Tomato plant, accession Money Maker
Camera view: horizontal (90 deg, fisheye); turntable rotation: 180 degrees
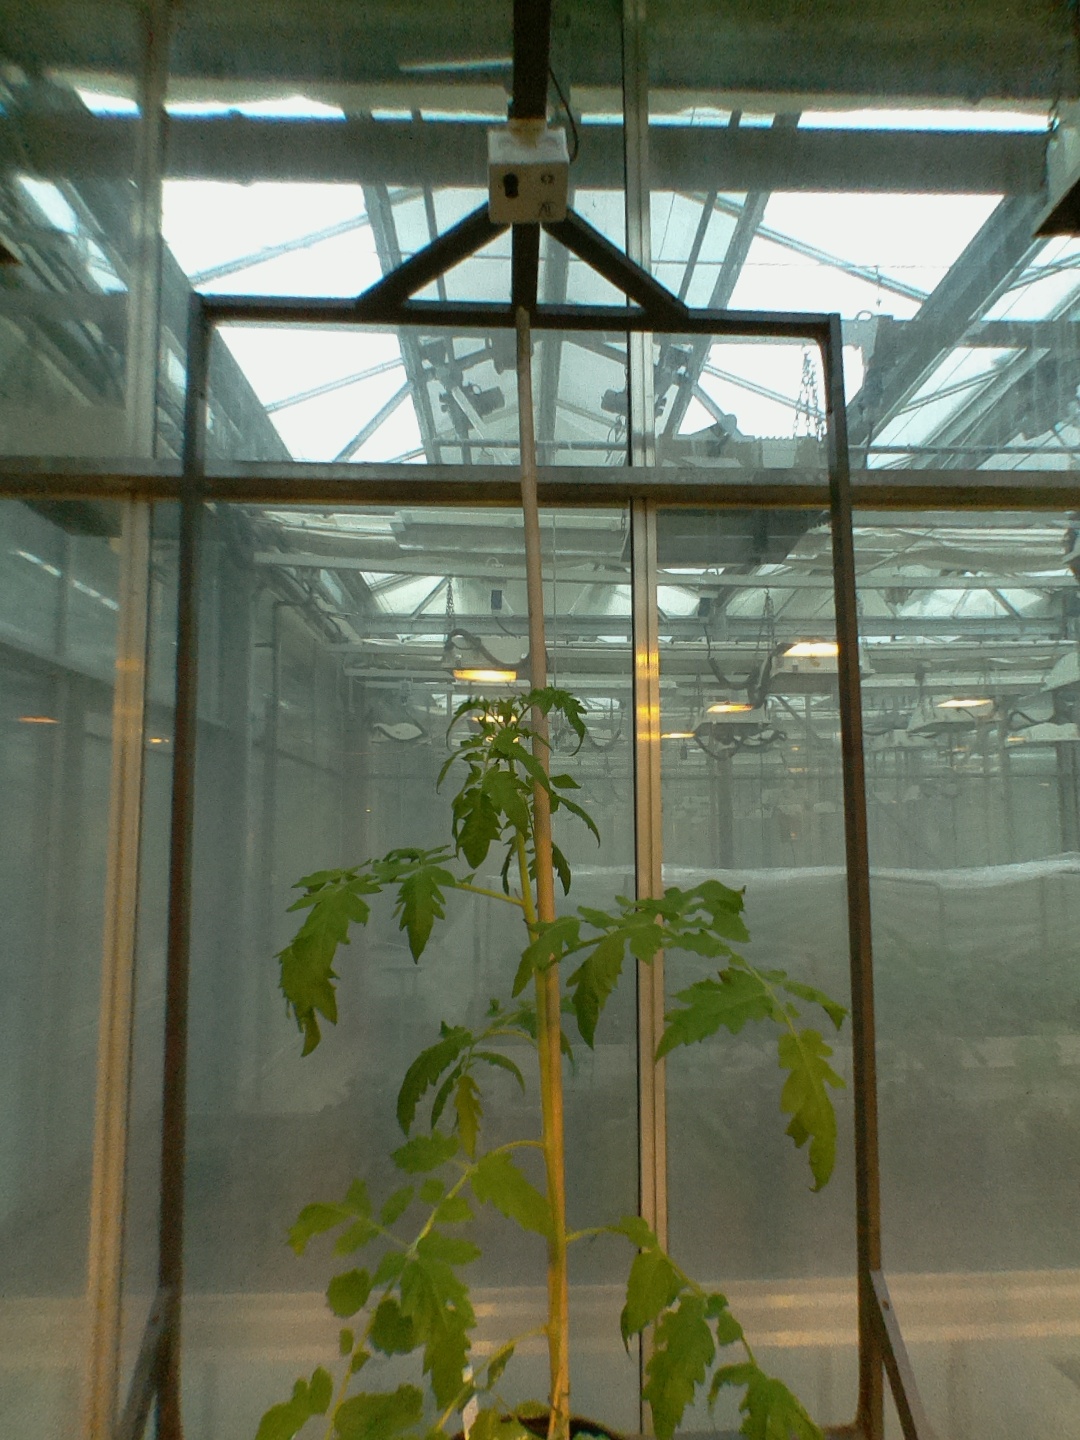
BBCH growth stage 54: 4 inflorescences visible